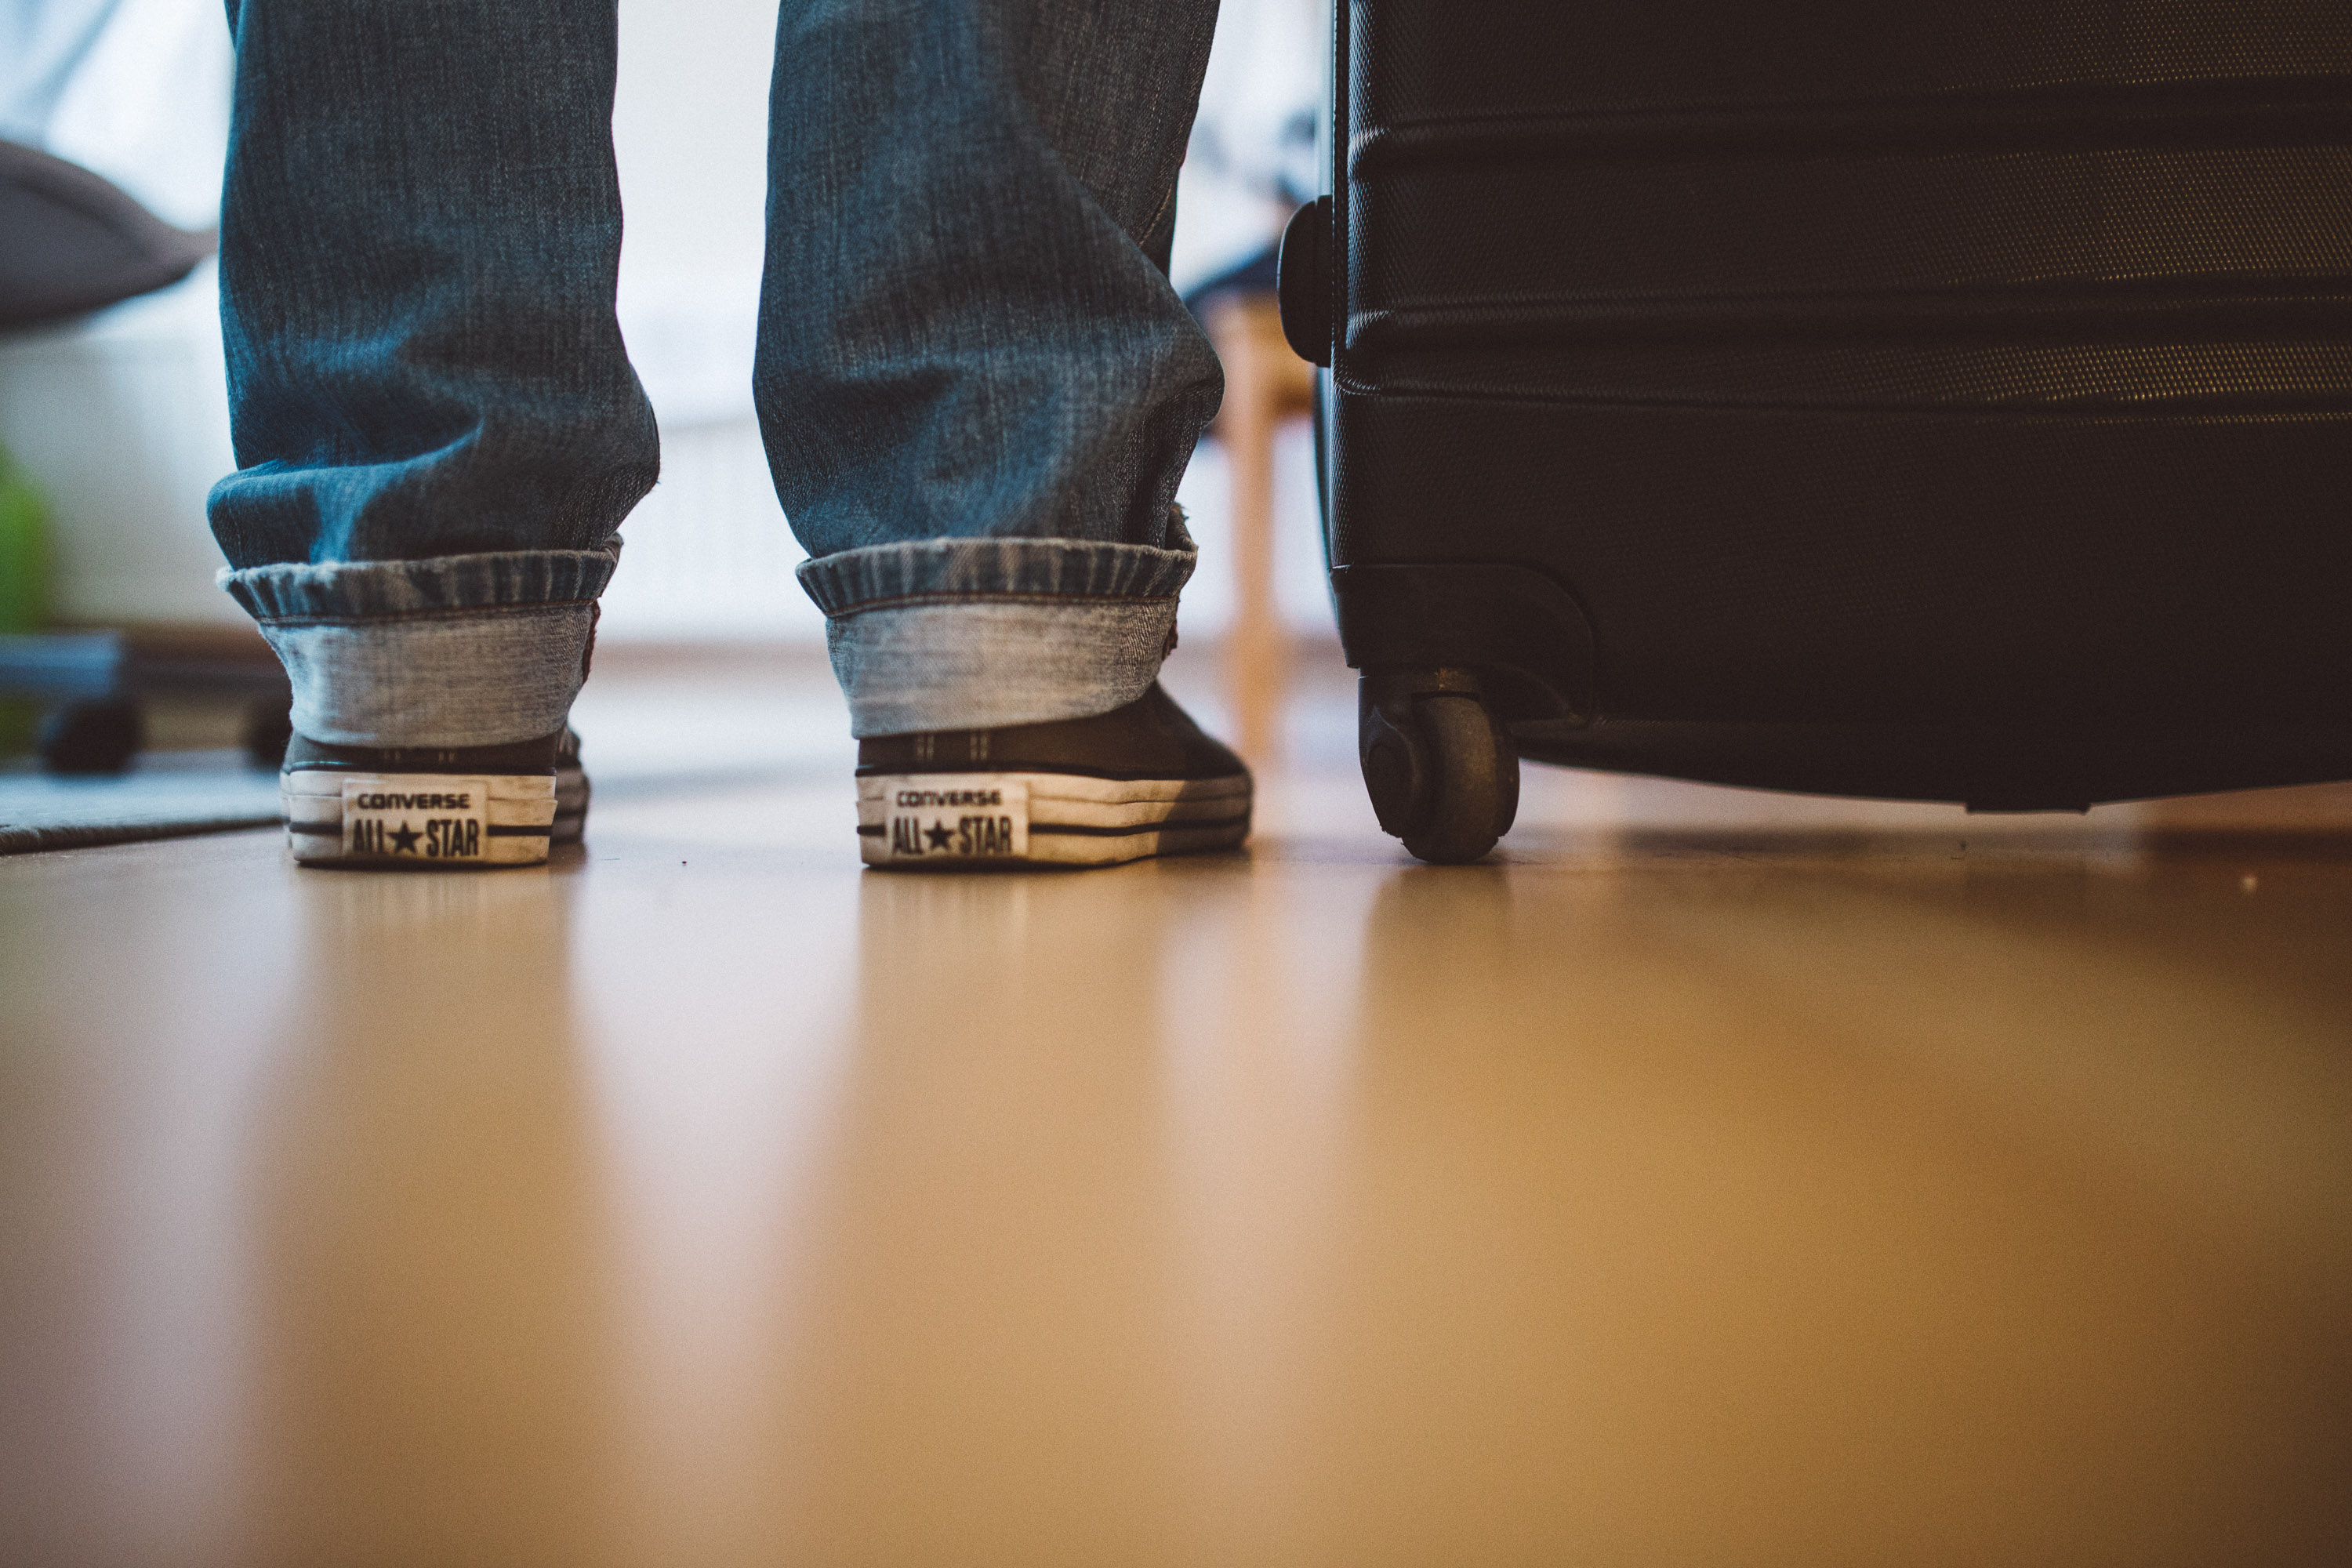
floor, human leg, leg, jeans, footwear, shoe, hardwood, flooring, light, standing, foot, wood, ankle, human body, hand, wood flooring, photography, denim, reflection, trousers